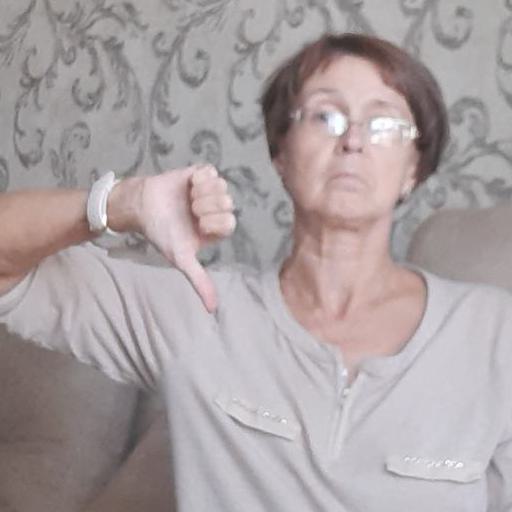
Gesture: dislike